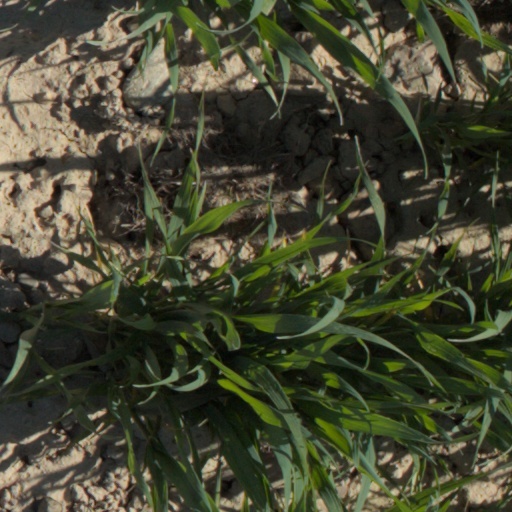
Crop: wheat